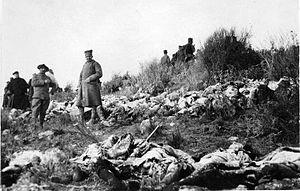
167 cadavres de recrues serbes mortes pendant une nuit, soldats serbes sur l'île de Vido .
Vido, aussi connue comme Ptychia, est un îlot des Îles Ioniennes situé à l'est de l'île de Corfou, en Grèce. Mesurant moins d’un kilomètre de diamètre, Vido se trouve plus précisément à l’embouchure du port de la ville de Corfou.